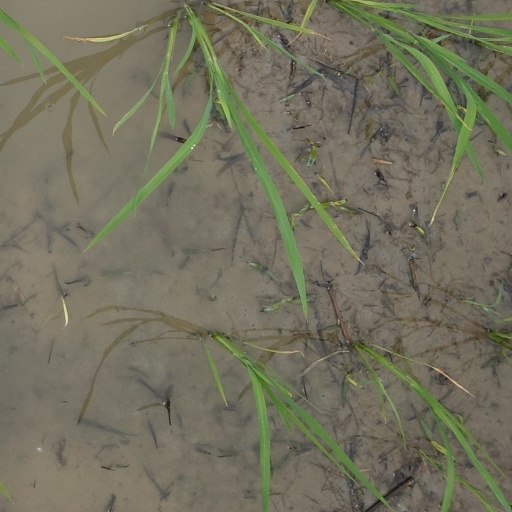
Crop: rice